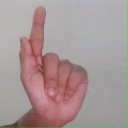
अक्षर: ळ